Xbox 360

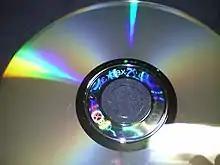
DVD-ROM for Xbox 360

The Xbox 360 launched with 14 games in North America and 13 in Europe. The console's best-selling game for 2005, "Call of Duty 2", sold over a million copies. Five other games sold over a million copies in the console's first year on the market: "Ghost Recon Advanced Warfighter", "", "Dead or Alive 4", "Saints Row", and "Gears of War". "Gears of War" would become the best-selling game on the console with 3 million copies in 2006, before being surpassed in 2007 by "Halo 3" with over 8 million copies.